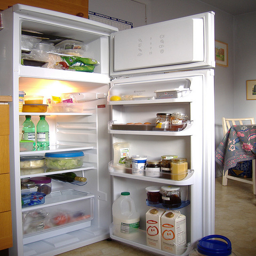
An open fridge with food inside in a room.
An open refrigerator packed with food and drinks.
An open refrigerator with nearly all of the shelves stocked.
Open refrigerator showing food inside including milk and green soft drinks..
A tall and organized white fridge is open